Newport Beach, California

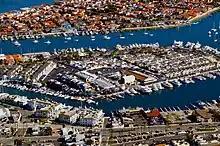
The Lido Peninsula

Newport Harbor once supported maritime industries such as boatbuilding, shipbuilding, and commercial fishing, but today it is used mostly for recreation. Its shores are occupied mostly by private homes and private docks. Newport Harbor has approximately 9,000 boats and is one of the largest recreational boat harbors on the U.S. west coast. It is a popular destination for all boating activities, including sailing, fishing, rowing, canoeing, kayaking, and paddleboarding.